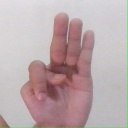
अक्षर: भ